Velvet Buzzsaw

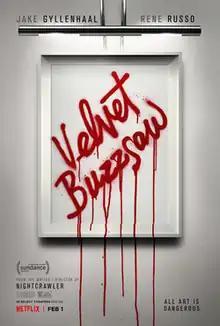
Official poster

Velvet Buzzsaw is a 2019 American satirical black comedy supernatural horror film directed and written by Dan Gilroy and starring Jake Gyllenhaal, Zawe Ashton, Rene Russo, Toni Collette, Daveed Diggs, Tom Sturridge, Natalia Dyer, Billy Magnussen, and John Malkovich. The film had its world premiere at the 2019 Sundance Film Festival on January 27.